Haunted attraction

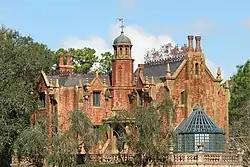
The Haunted Mansion at Walt Disney World's Magic Kingdom

A "haunted house", "haunted mansion", or "haunted castle" is a type of haunted attraction that usually takes place indoors. Visitors may experience intense animatronics, bloody and frightening set pieces, rustic antiques, scary music and sounds, dynamic lighting, fog, costumed actors with elaborate makeup or masks, and other special effects used to create scenes of terror.